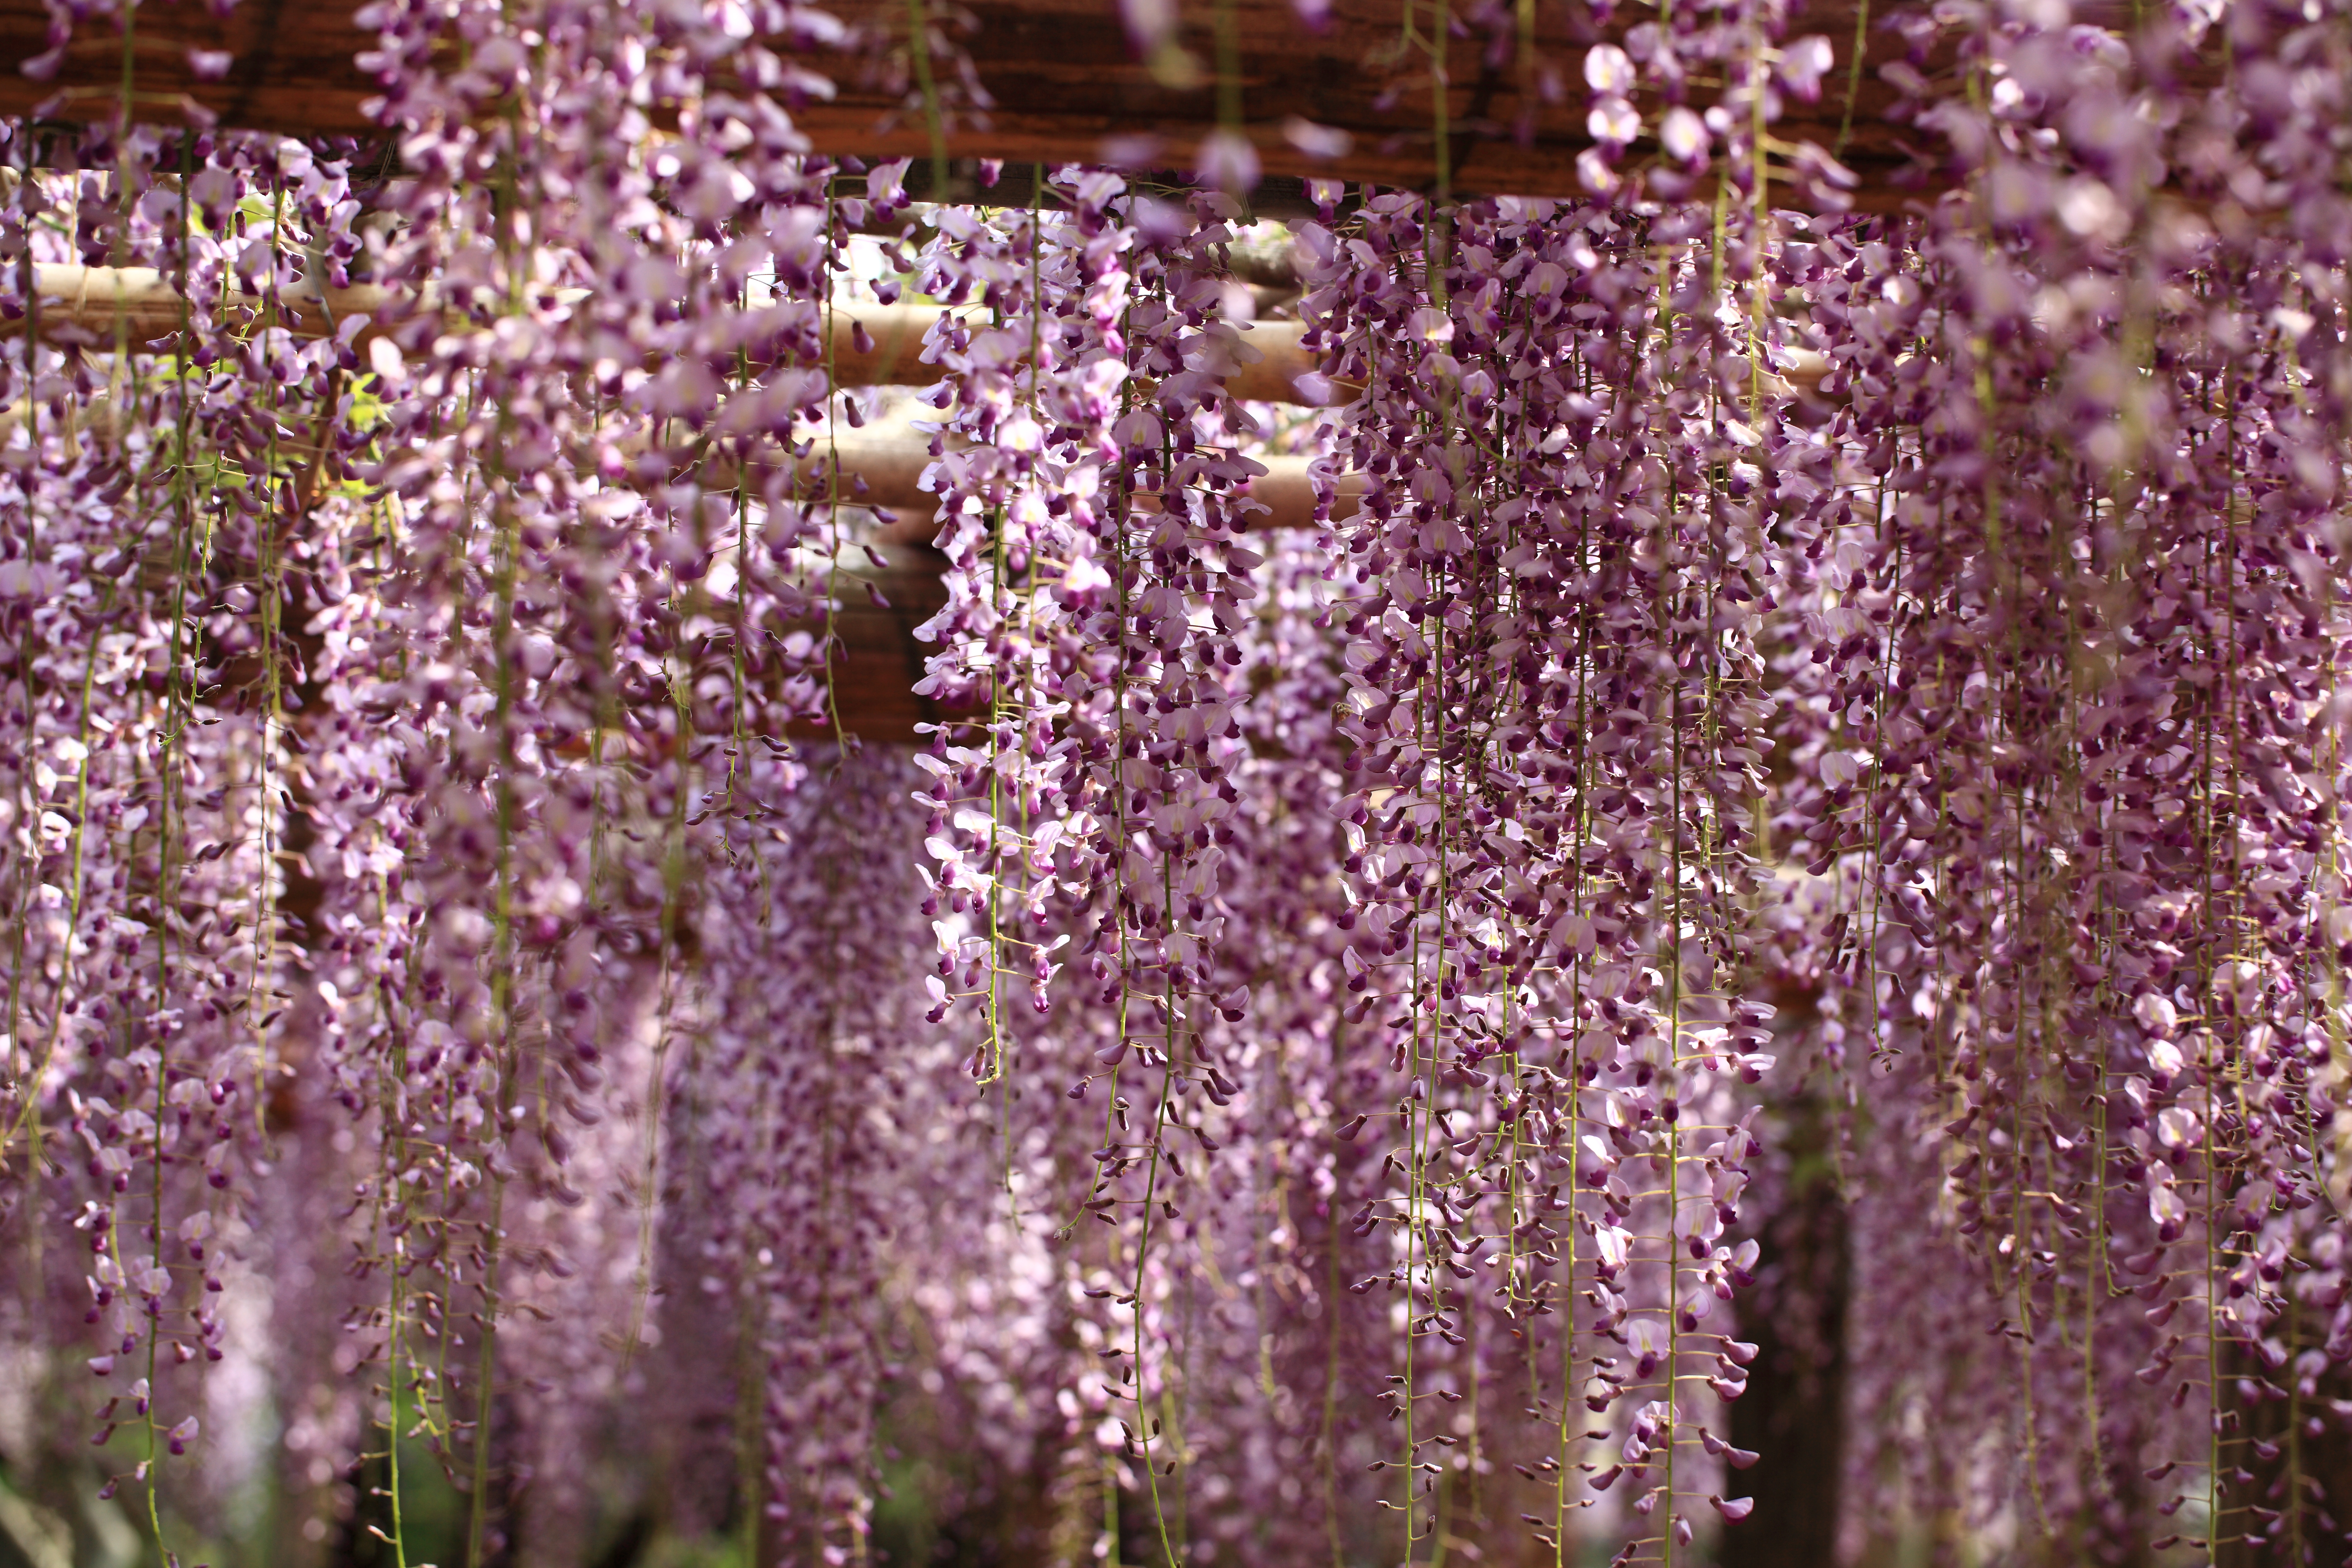
plant, flower, high, herb, botany, flora, lavender, cool image, shrub, 5d, hires, markii, wisteria, hi, res, resolution, saitama, ushijima, kasukabe, floribunda, japanesewisteria, flowering plant, grass family, land plant, english lavender